Portrait of a Woman (Sebastiano del Piombo)

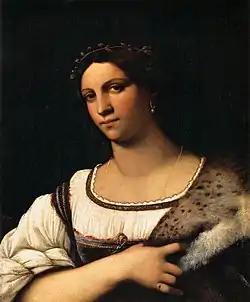
"Portrait of a Woman" (1512) by Sebastiano del Piombo

Portrait of a Woman is a 1512 oil on panel painting by Sebastiano del Piombo, dated by the artist and now in the Uffizi in Florence.